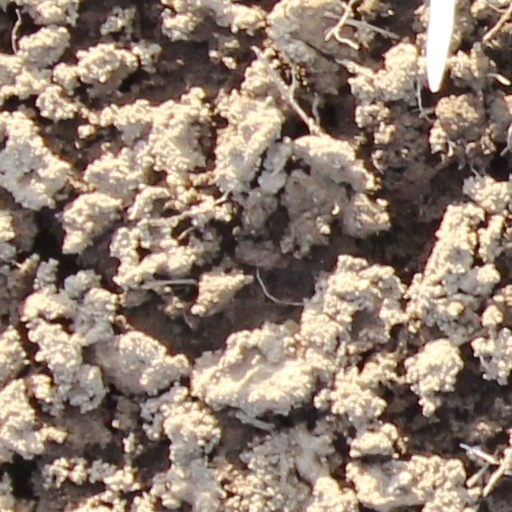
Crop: wheat